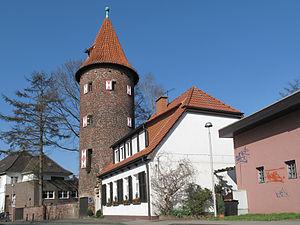
Borken est une ville allemande située en Rhénanie-du-Nord-Westphalie et chef-lieu de l'arrondissement de Borken.